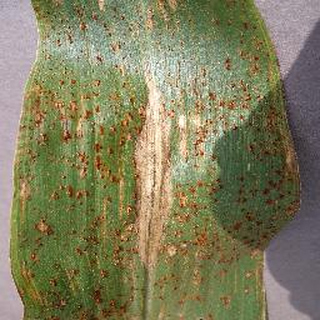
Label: corn_northern_leaf_blight